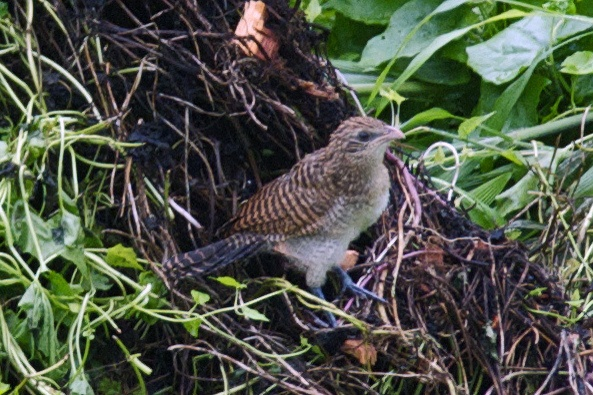
A blue-toed hawk resting in a pile of debris.
A brown striped bird in its small nest
A brown barred bird on a nest among vines.
A bird that is perched on some vines.
A bird nesting in a bed of burnt straw in the woods.